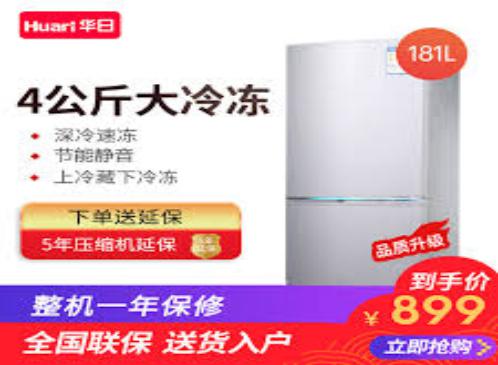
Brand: huari appliance
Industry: Electronic